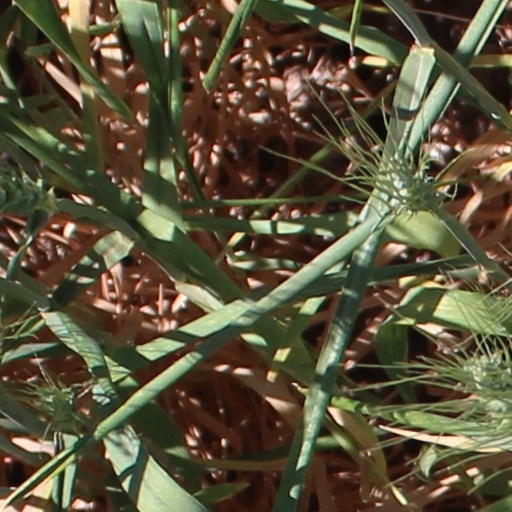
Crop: wheat